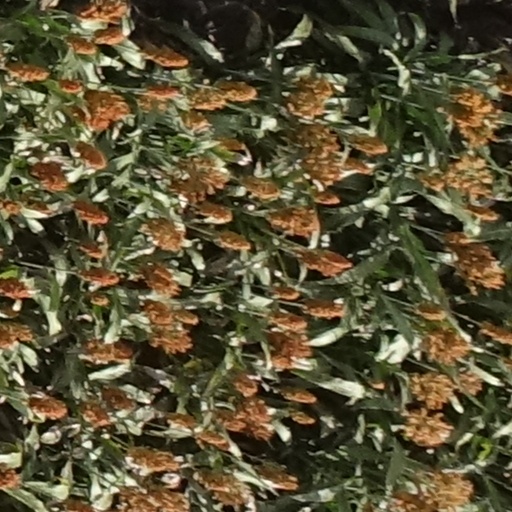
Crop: sorghum